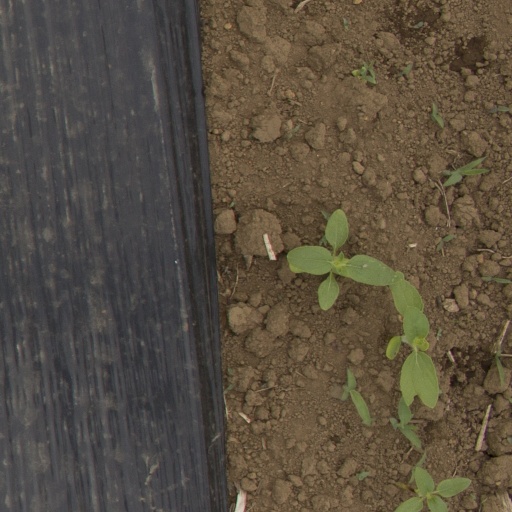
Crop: Jerusalem artichoke